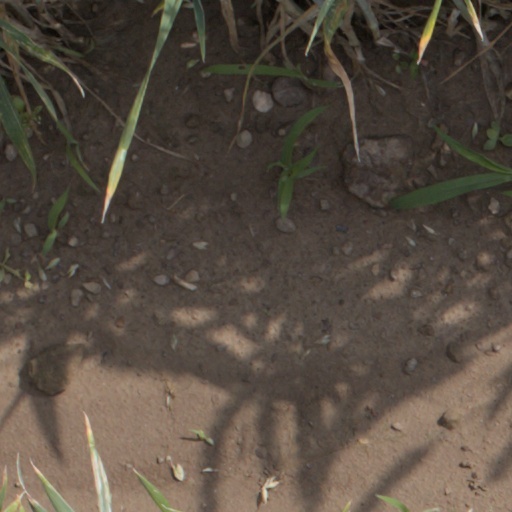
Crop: wheat